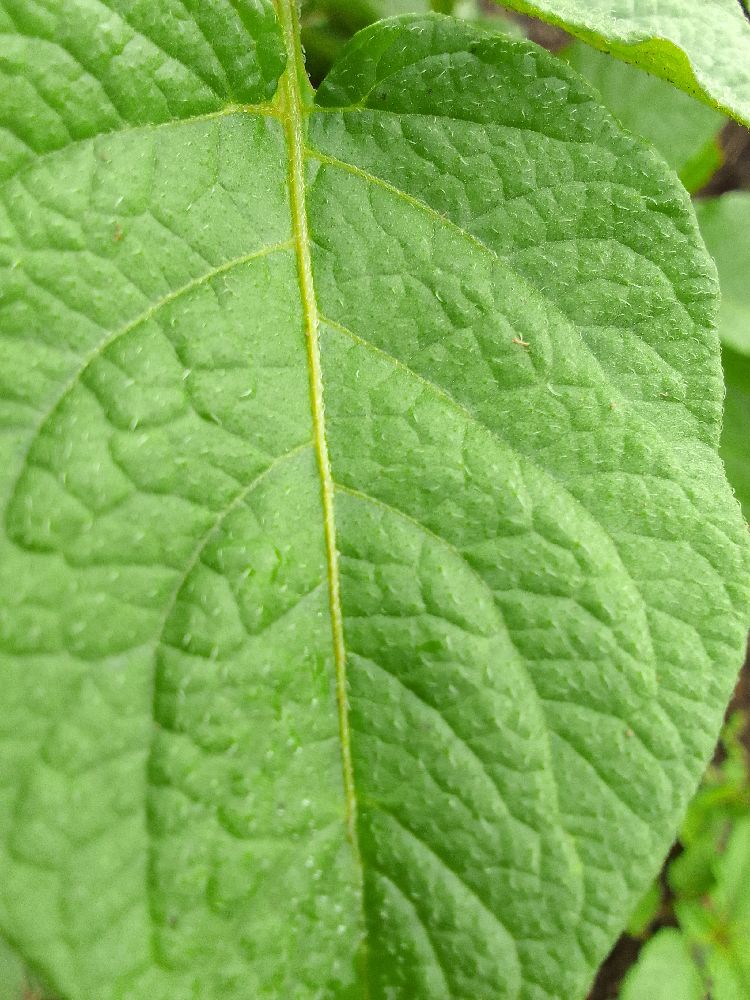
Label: Healthy